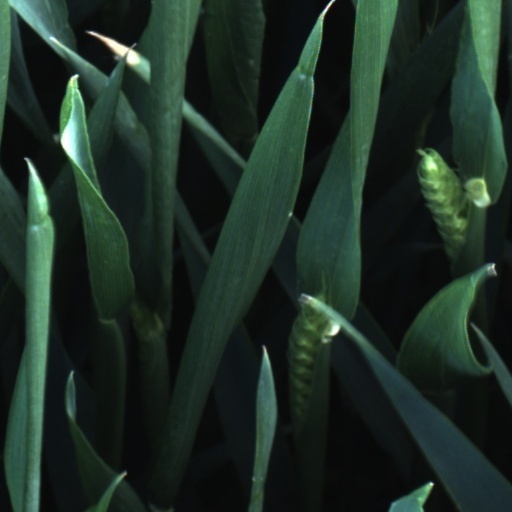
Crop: wheat